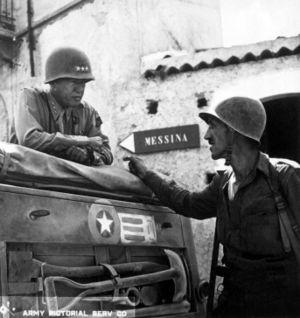
L’opération Husky est le nom de code donné au débarquement des troupes britanniques, américaines, françaises et canadiennes en Sicile, déclenché le 10 juillet 1943. L'ouverture d'un « Second front » en Europe, si souvent réclamée par Staline à ses alliés occidentaux, devient alors réalité.
George Smith Patton, Jr., né le 11 novembre 1885 à San Marino en Californie et mort le 21 décembre 1945 à Heidelberg en Allemagne, est un général « quatre étoiles » de l'Armée de terre américaine qui a notamment commandé la 7ᵉ puis la 3ᵉ armée américaine sur le théâtre européen des opérations de la Seconde Guerre mondiale.
Brolo est une commune de la province de Messine dans la région Sicile en Italie.